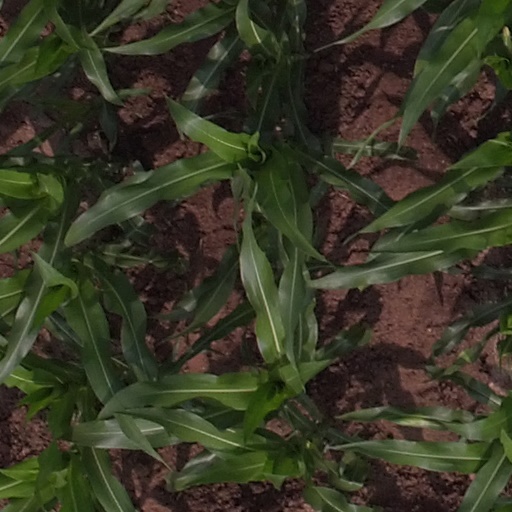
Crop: maize; corn